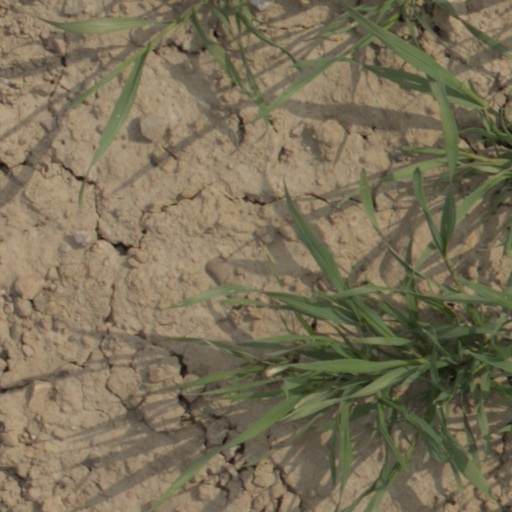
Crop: wheat